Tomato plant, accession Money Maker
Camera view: horizontal (90 deg, fisheye); turntable rotation: 270 degrees
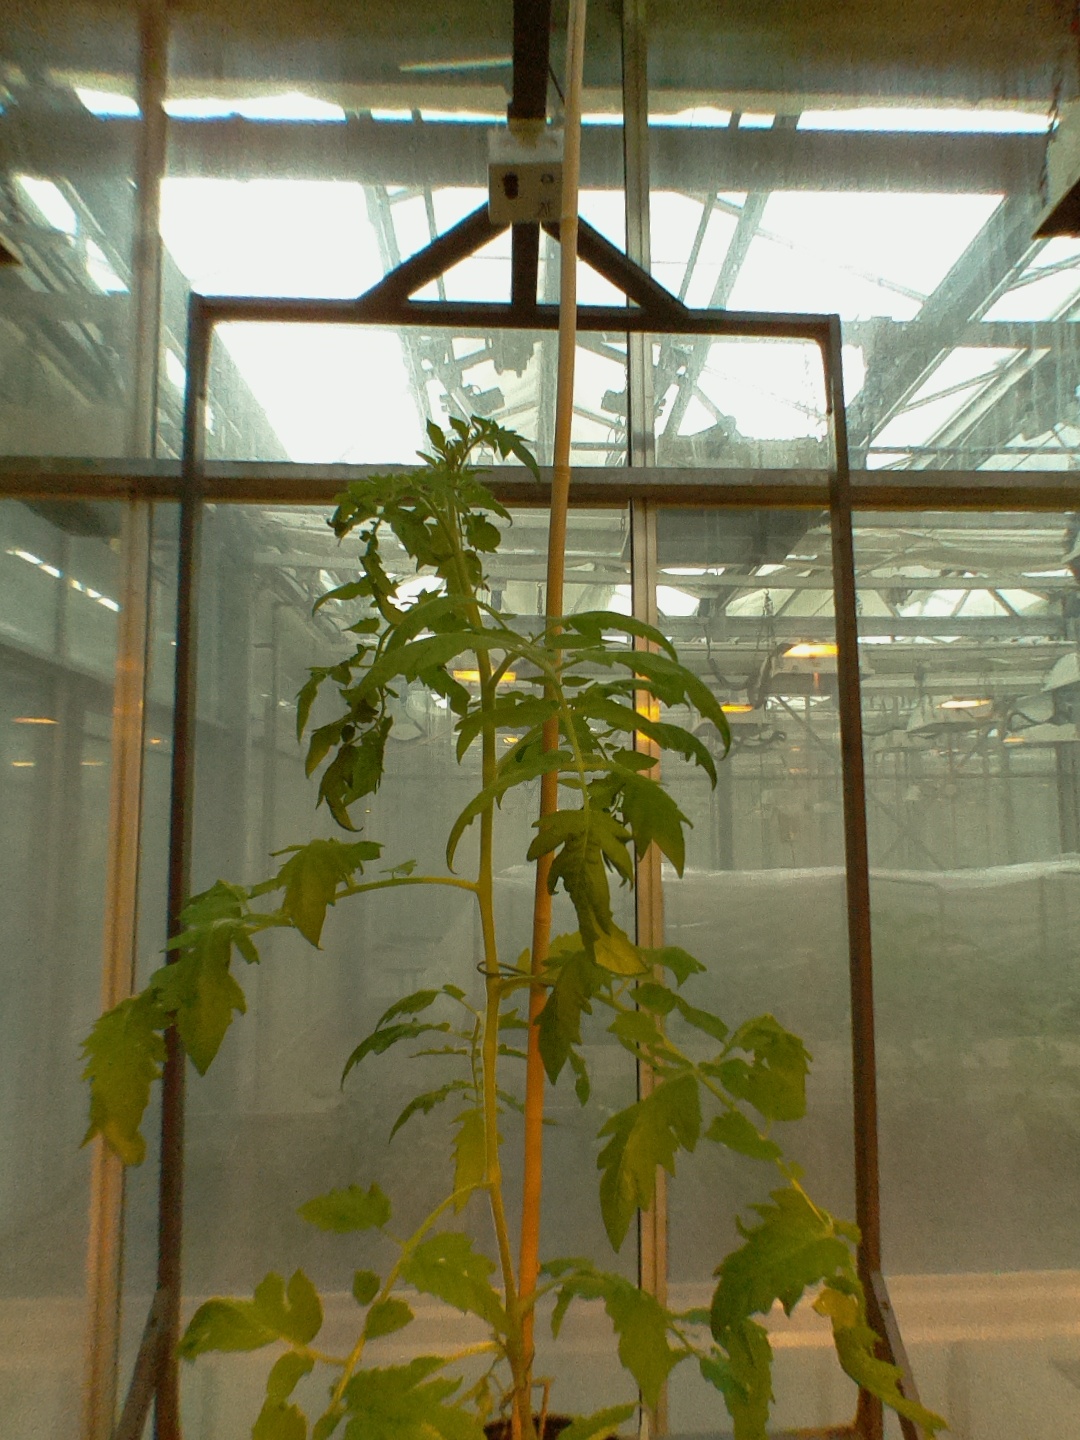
BBCH growth stage 20: First Side shoot start formed